Pope John Paul I

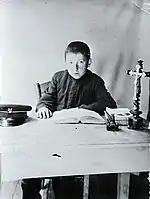
Albino Luciani approximately at the age of 10,

Albino Luciani was born on 17 October 1912 in Forno di Canale (now Canale d'Agordo) in Belluno, a province of the Veneto region in Northern Italy. He was the son of Giovanni Luciani (c. 1872–1952), a bricklayer, and Bortola Tancon (c. 1879–1947). Albino was followed by two brothers, Federico (1915–1916) and Edoardo (1917–2008), and a sister, Antonia (1920–2010). He was baptised on the day he was born by the midwife because he was considered to be in danger of death. The solemn rites of baptism were formalised in the parish church two days later.